Paola Volpato

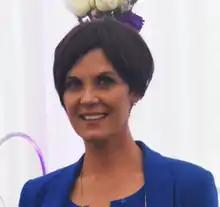
Volpato in 2014

Paola Volpato Martín (born August 5, 1969, in Santiago de Chile) is a Chilean actress.